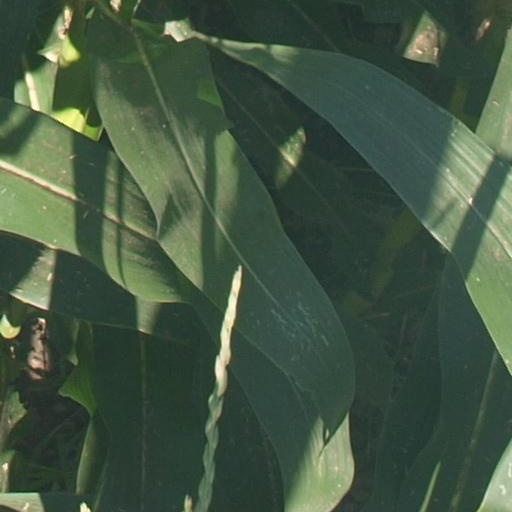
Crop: maize; corn